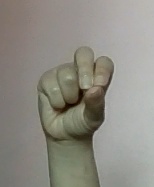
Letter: gaaf